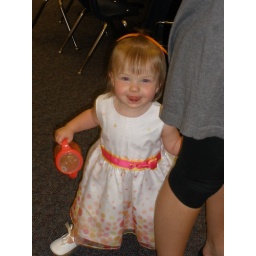
Madalynn in her flower girl dress.